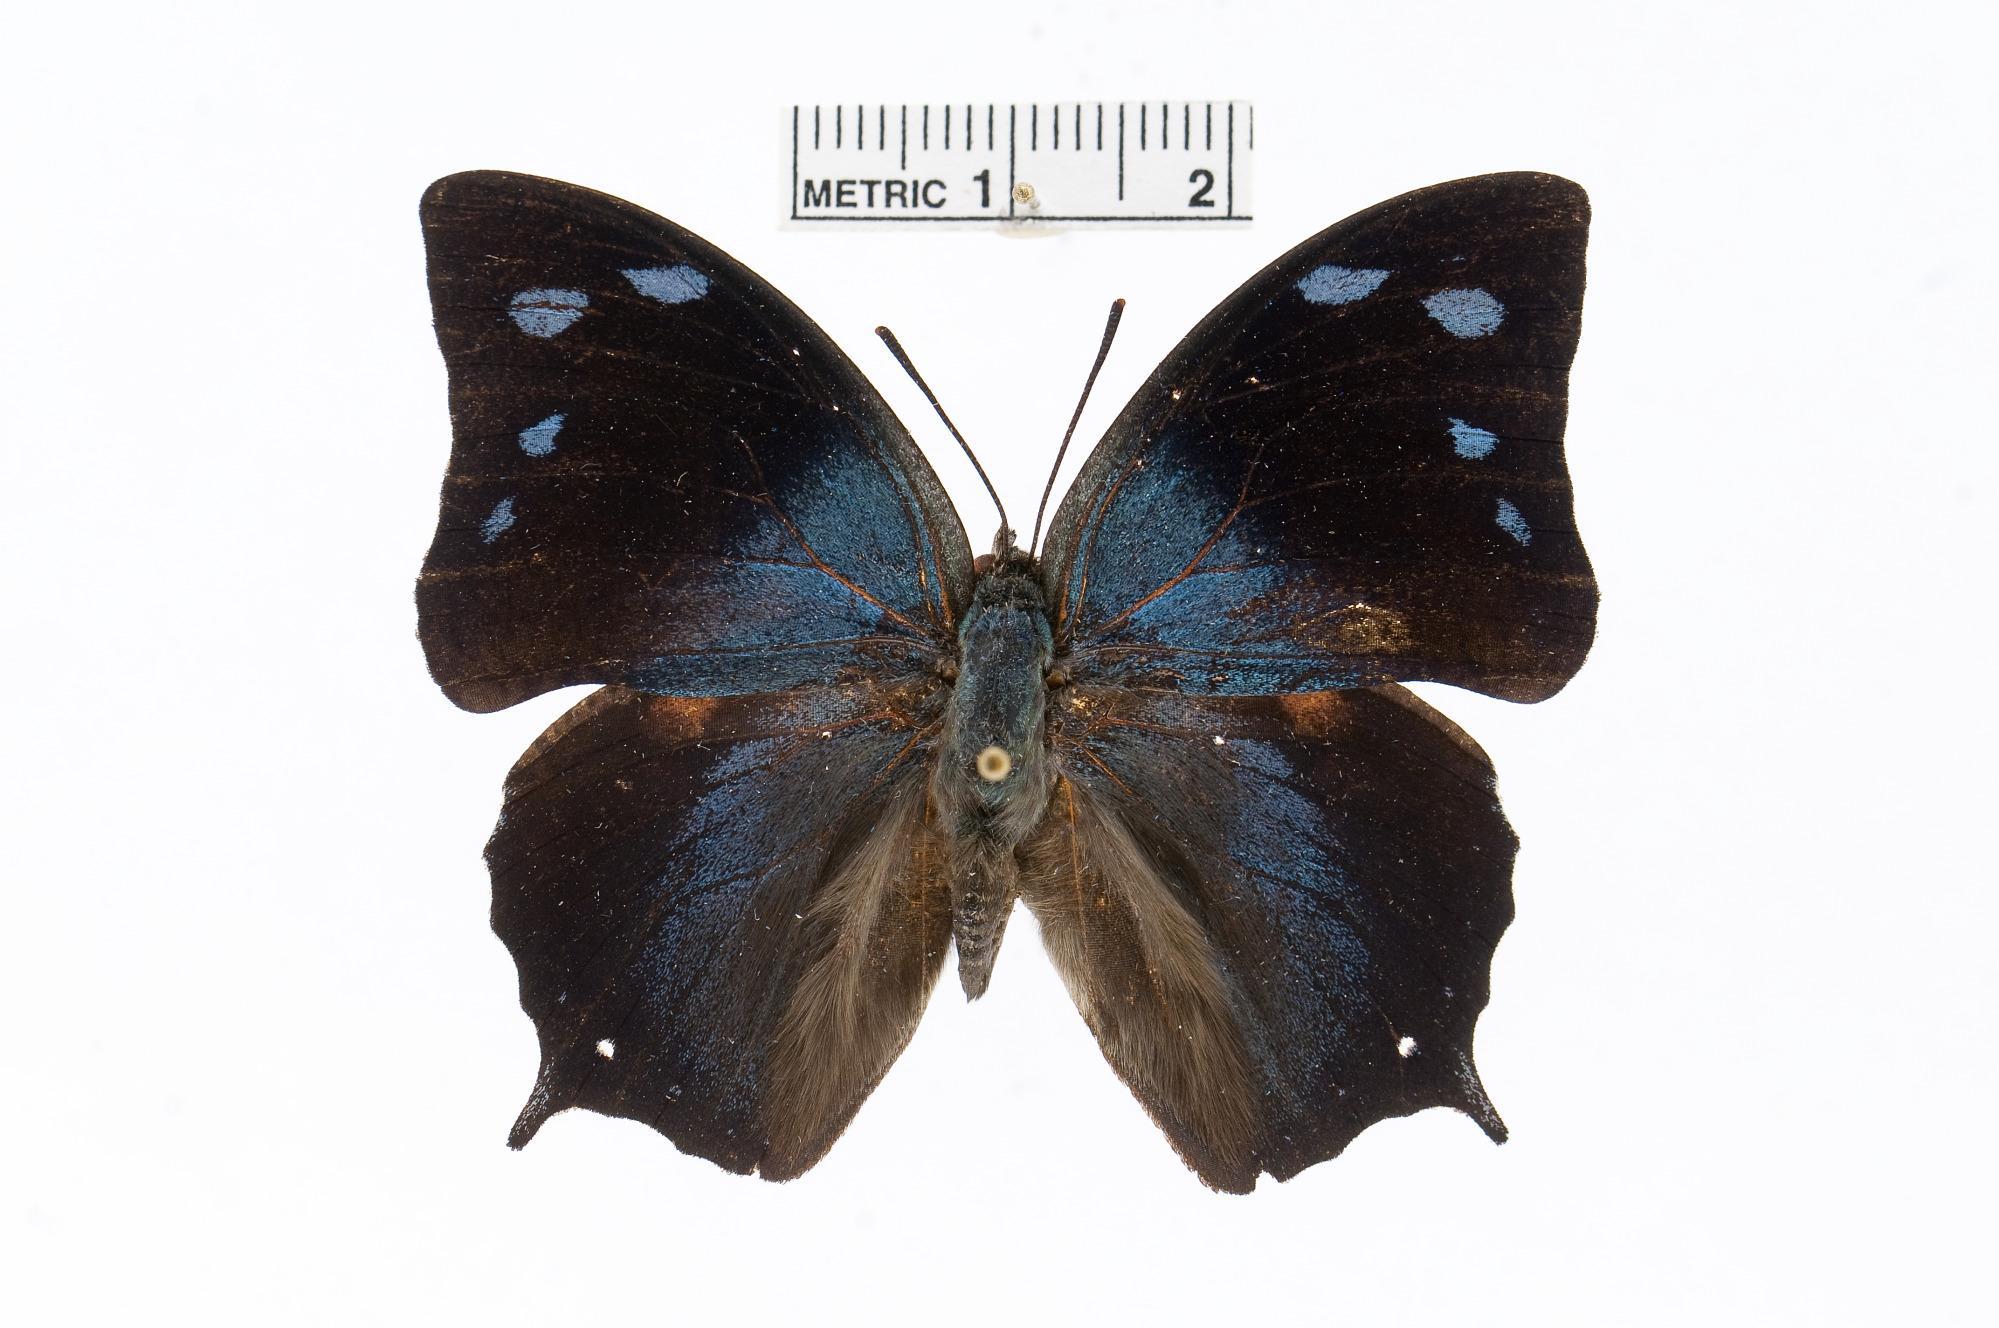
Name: Memphis lemnos
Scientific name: Memphis lemnos (Druce, 1877)
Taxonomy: Animalia, Arthropoda, Insecta, Lepidoptera, Nymphalidae, Charaxinae